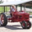
Label: tractor